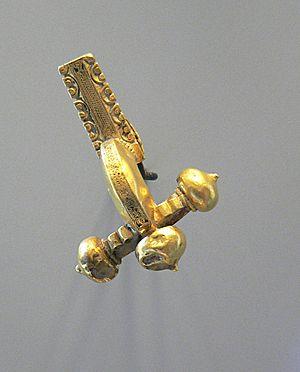
Fibule cruciforme Tôle d'or, décor gravé Cette fibule en or possède un décor très rare composé d'une frise et de trois petits bustes de personnages en médaillons. Paris, lit de la Seine, rive gauche Epoque gallo-romaine, 2ème moitié du IV° siècle Poids